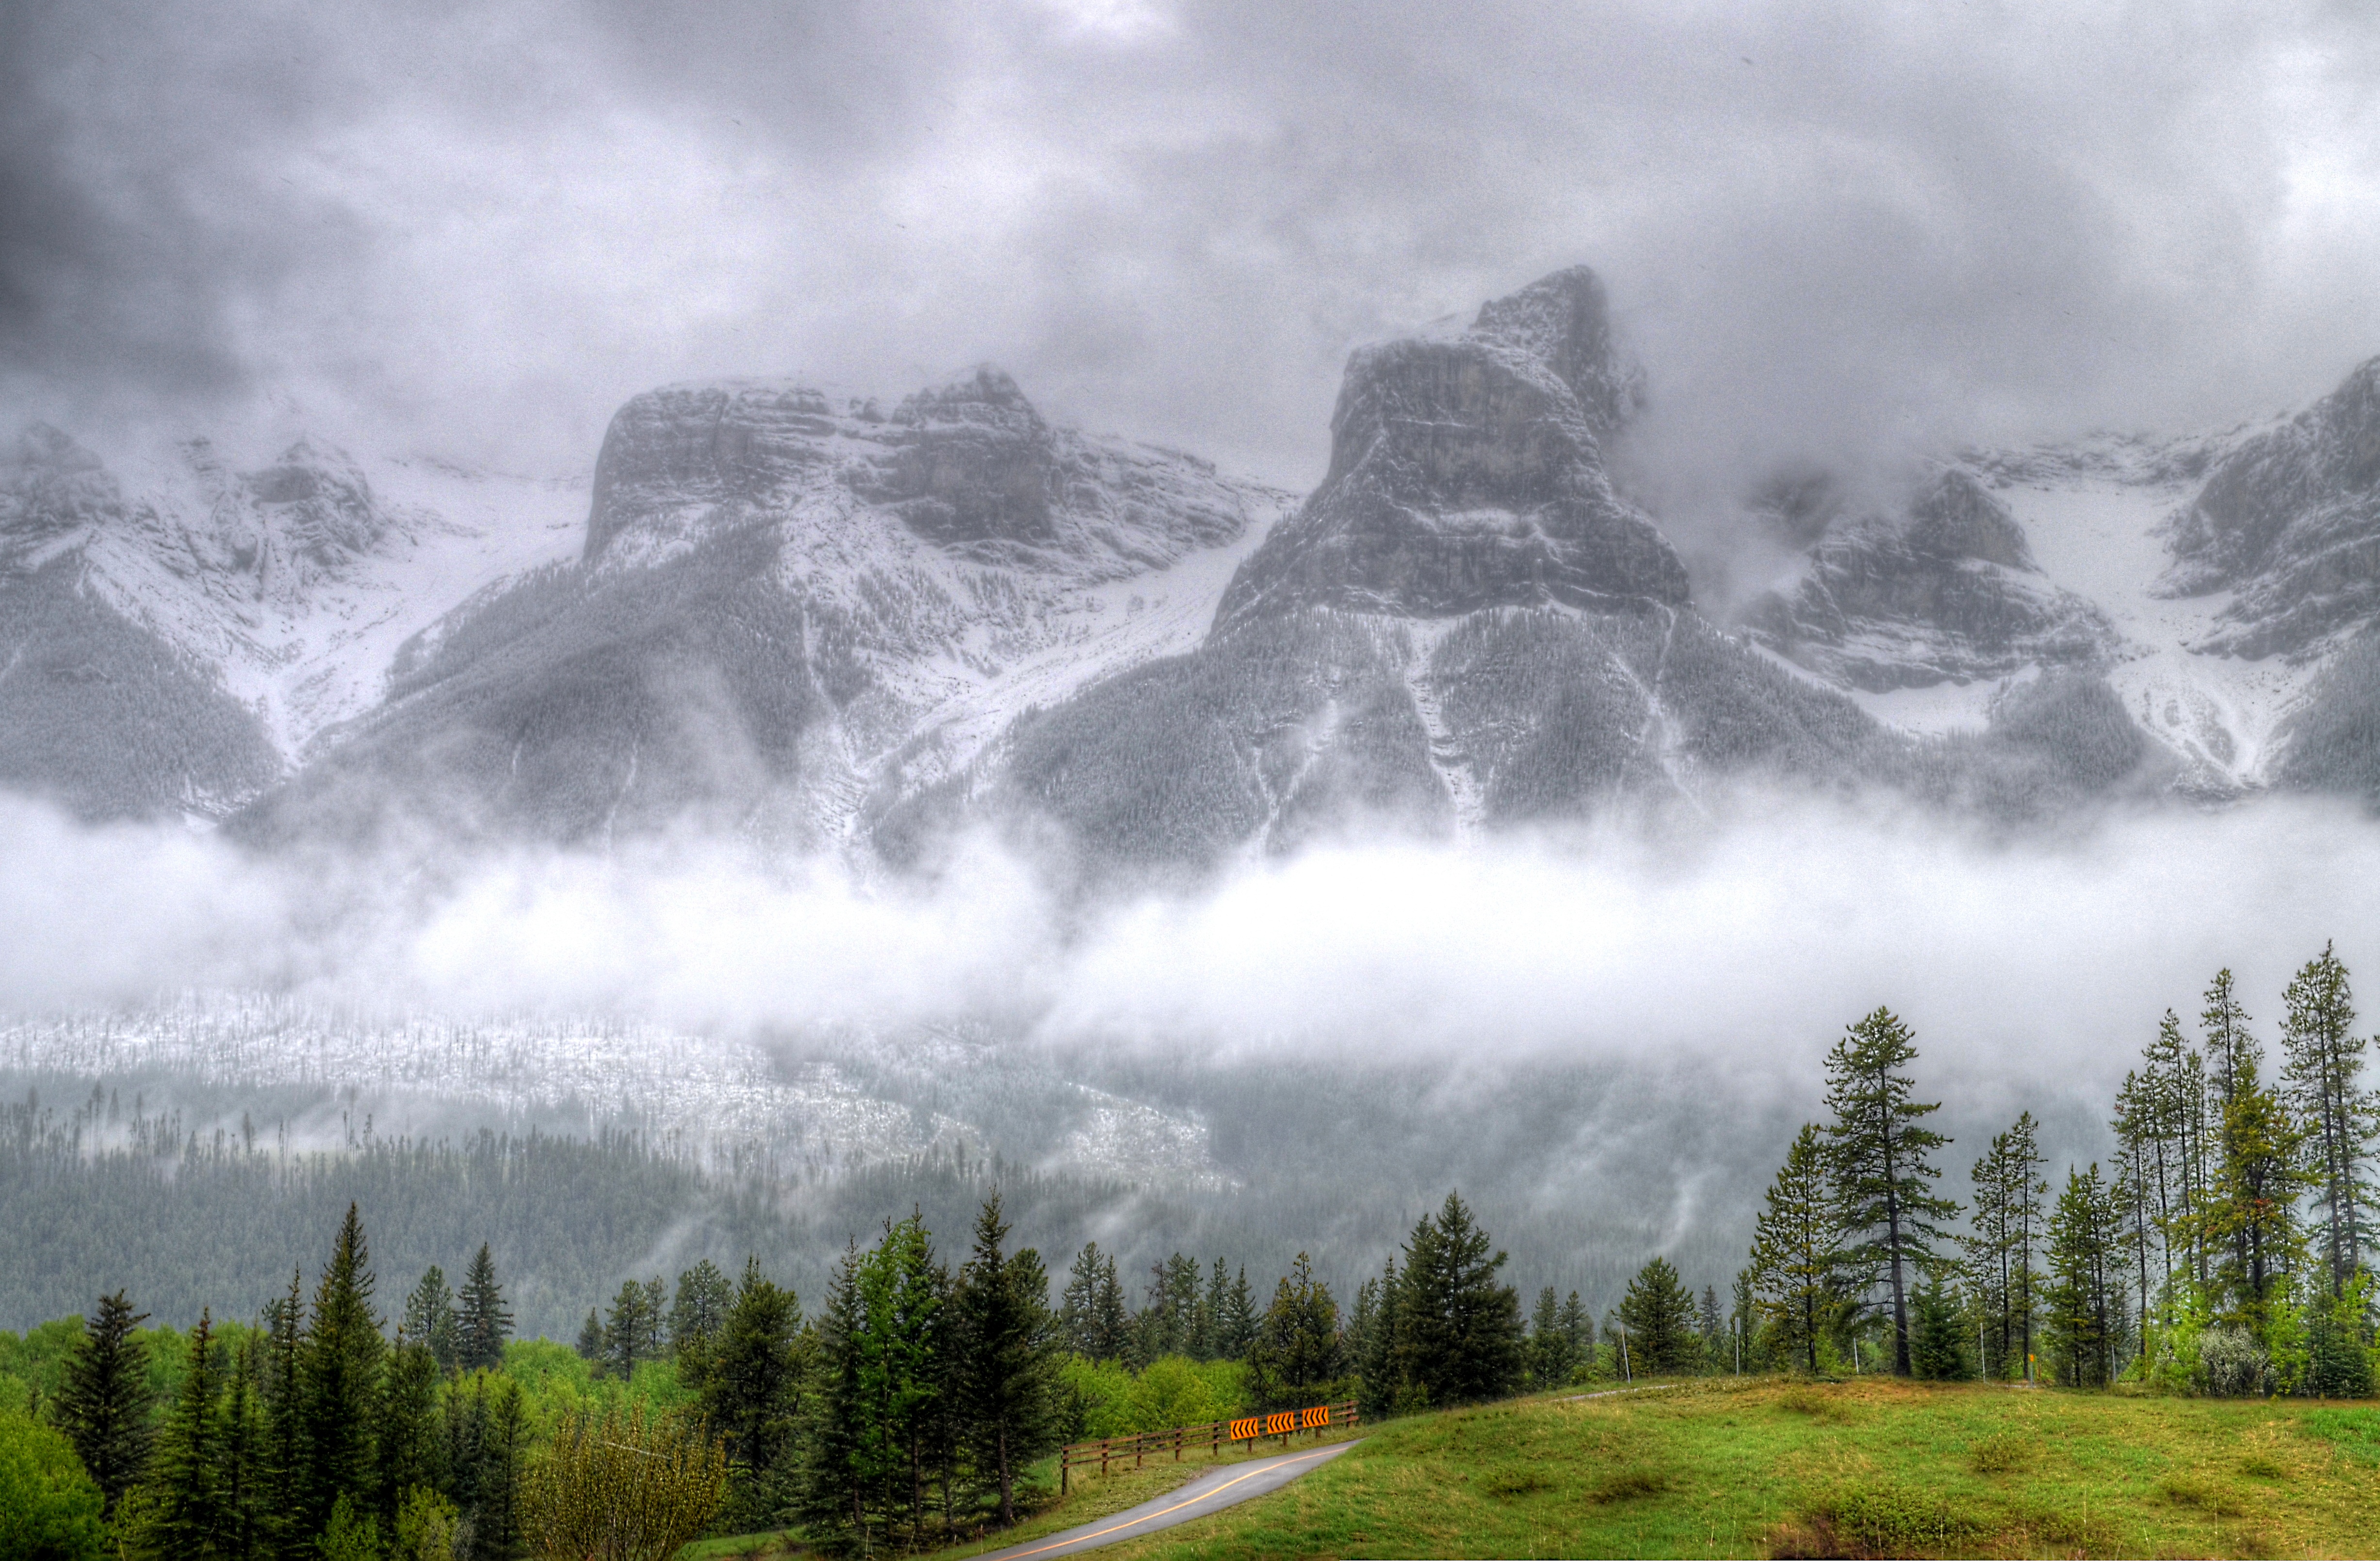
landscape, tree, nature, forest, wilderness, mountain, cloud, fog, mist, meadow, morning, hill, valley, mountain range, weather, ridge, clouds, mountains, alps, plateau, cloudy sky, mountain pass, high mountain, geographical feature, atmospheric phenomenon, mountainous landforms